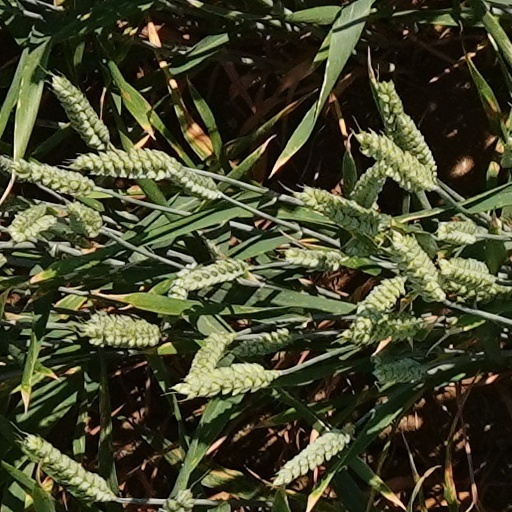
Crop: wheat